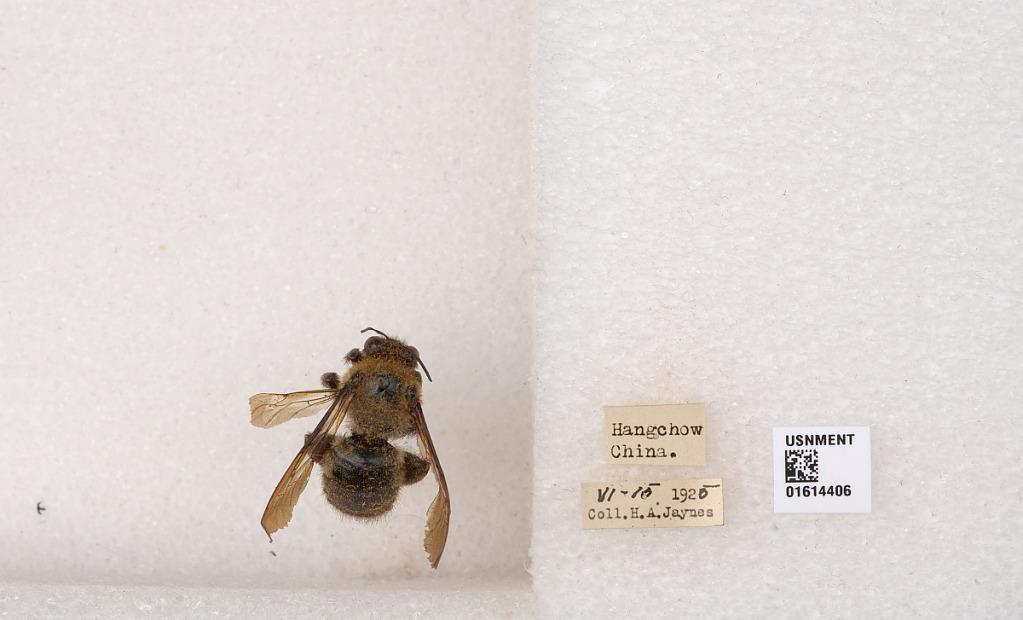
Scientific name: Xylocopa (Biluna) tranquebarorum tranquebarorum (Swederus)
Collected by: H. Jaynes
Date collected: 1925-6-15
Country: China
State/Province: Zhejiang
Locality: Hangchow